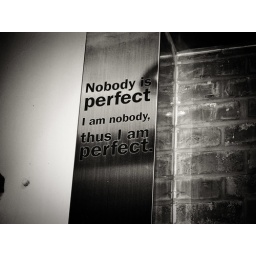
This was on the wall in the French Concession market in Shanghai